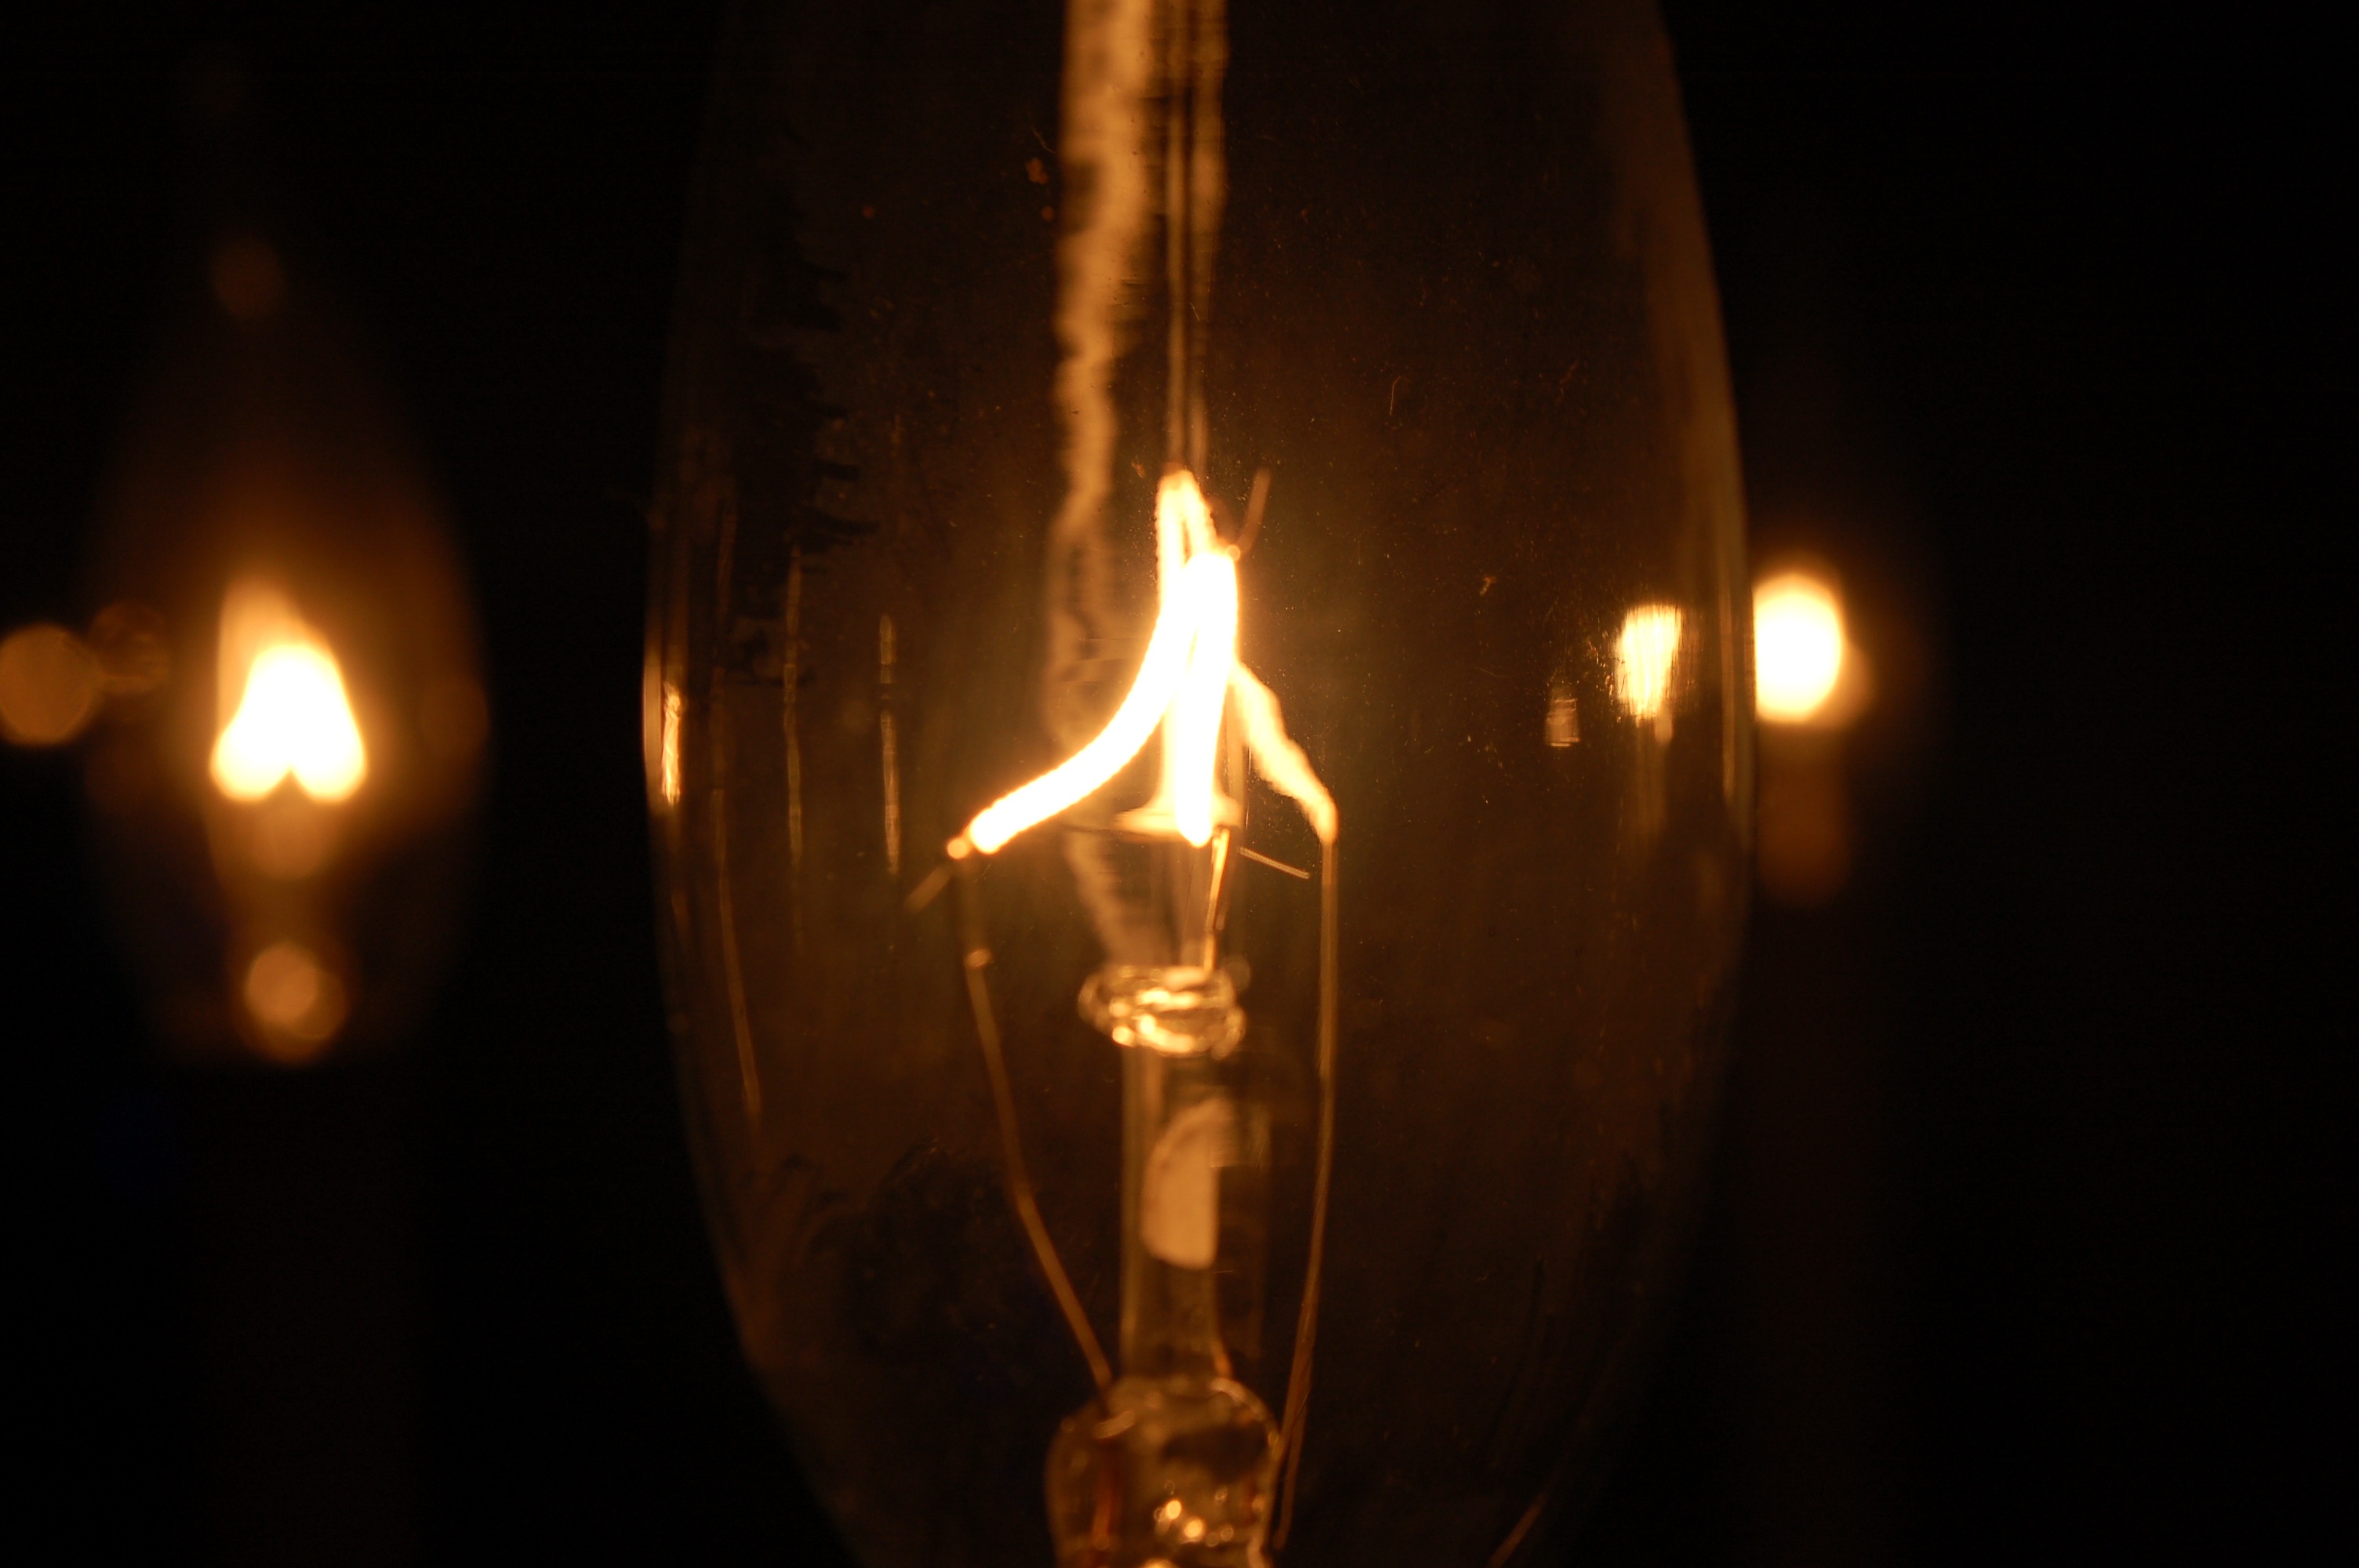
light, night, flame, fire, darkness, street light, candle, lighting, light fixture, incandescent light bulb